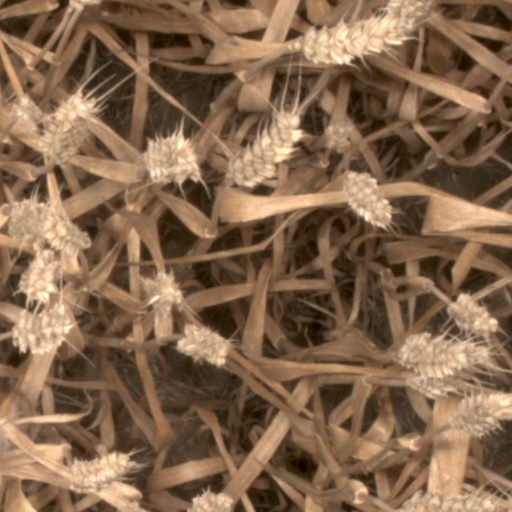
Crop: wheat